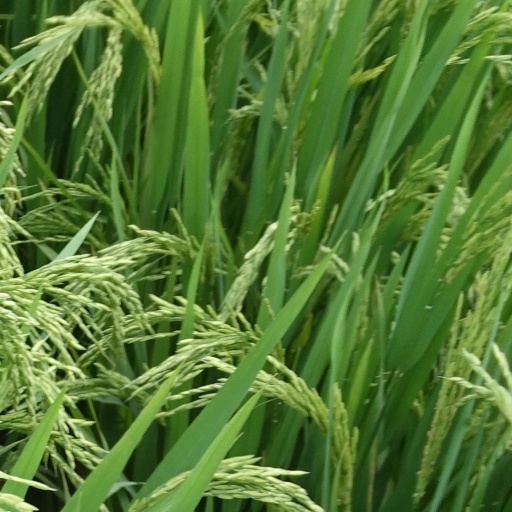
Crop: rice